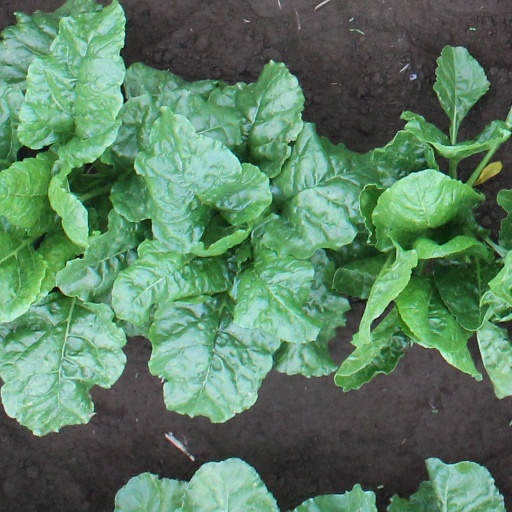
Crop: sugar beet